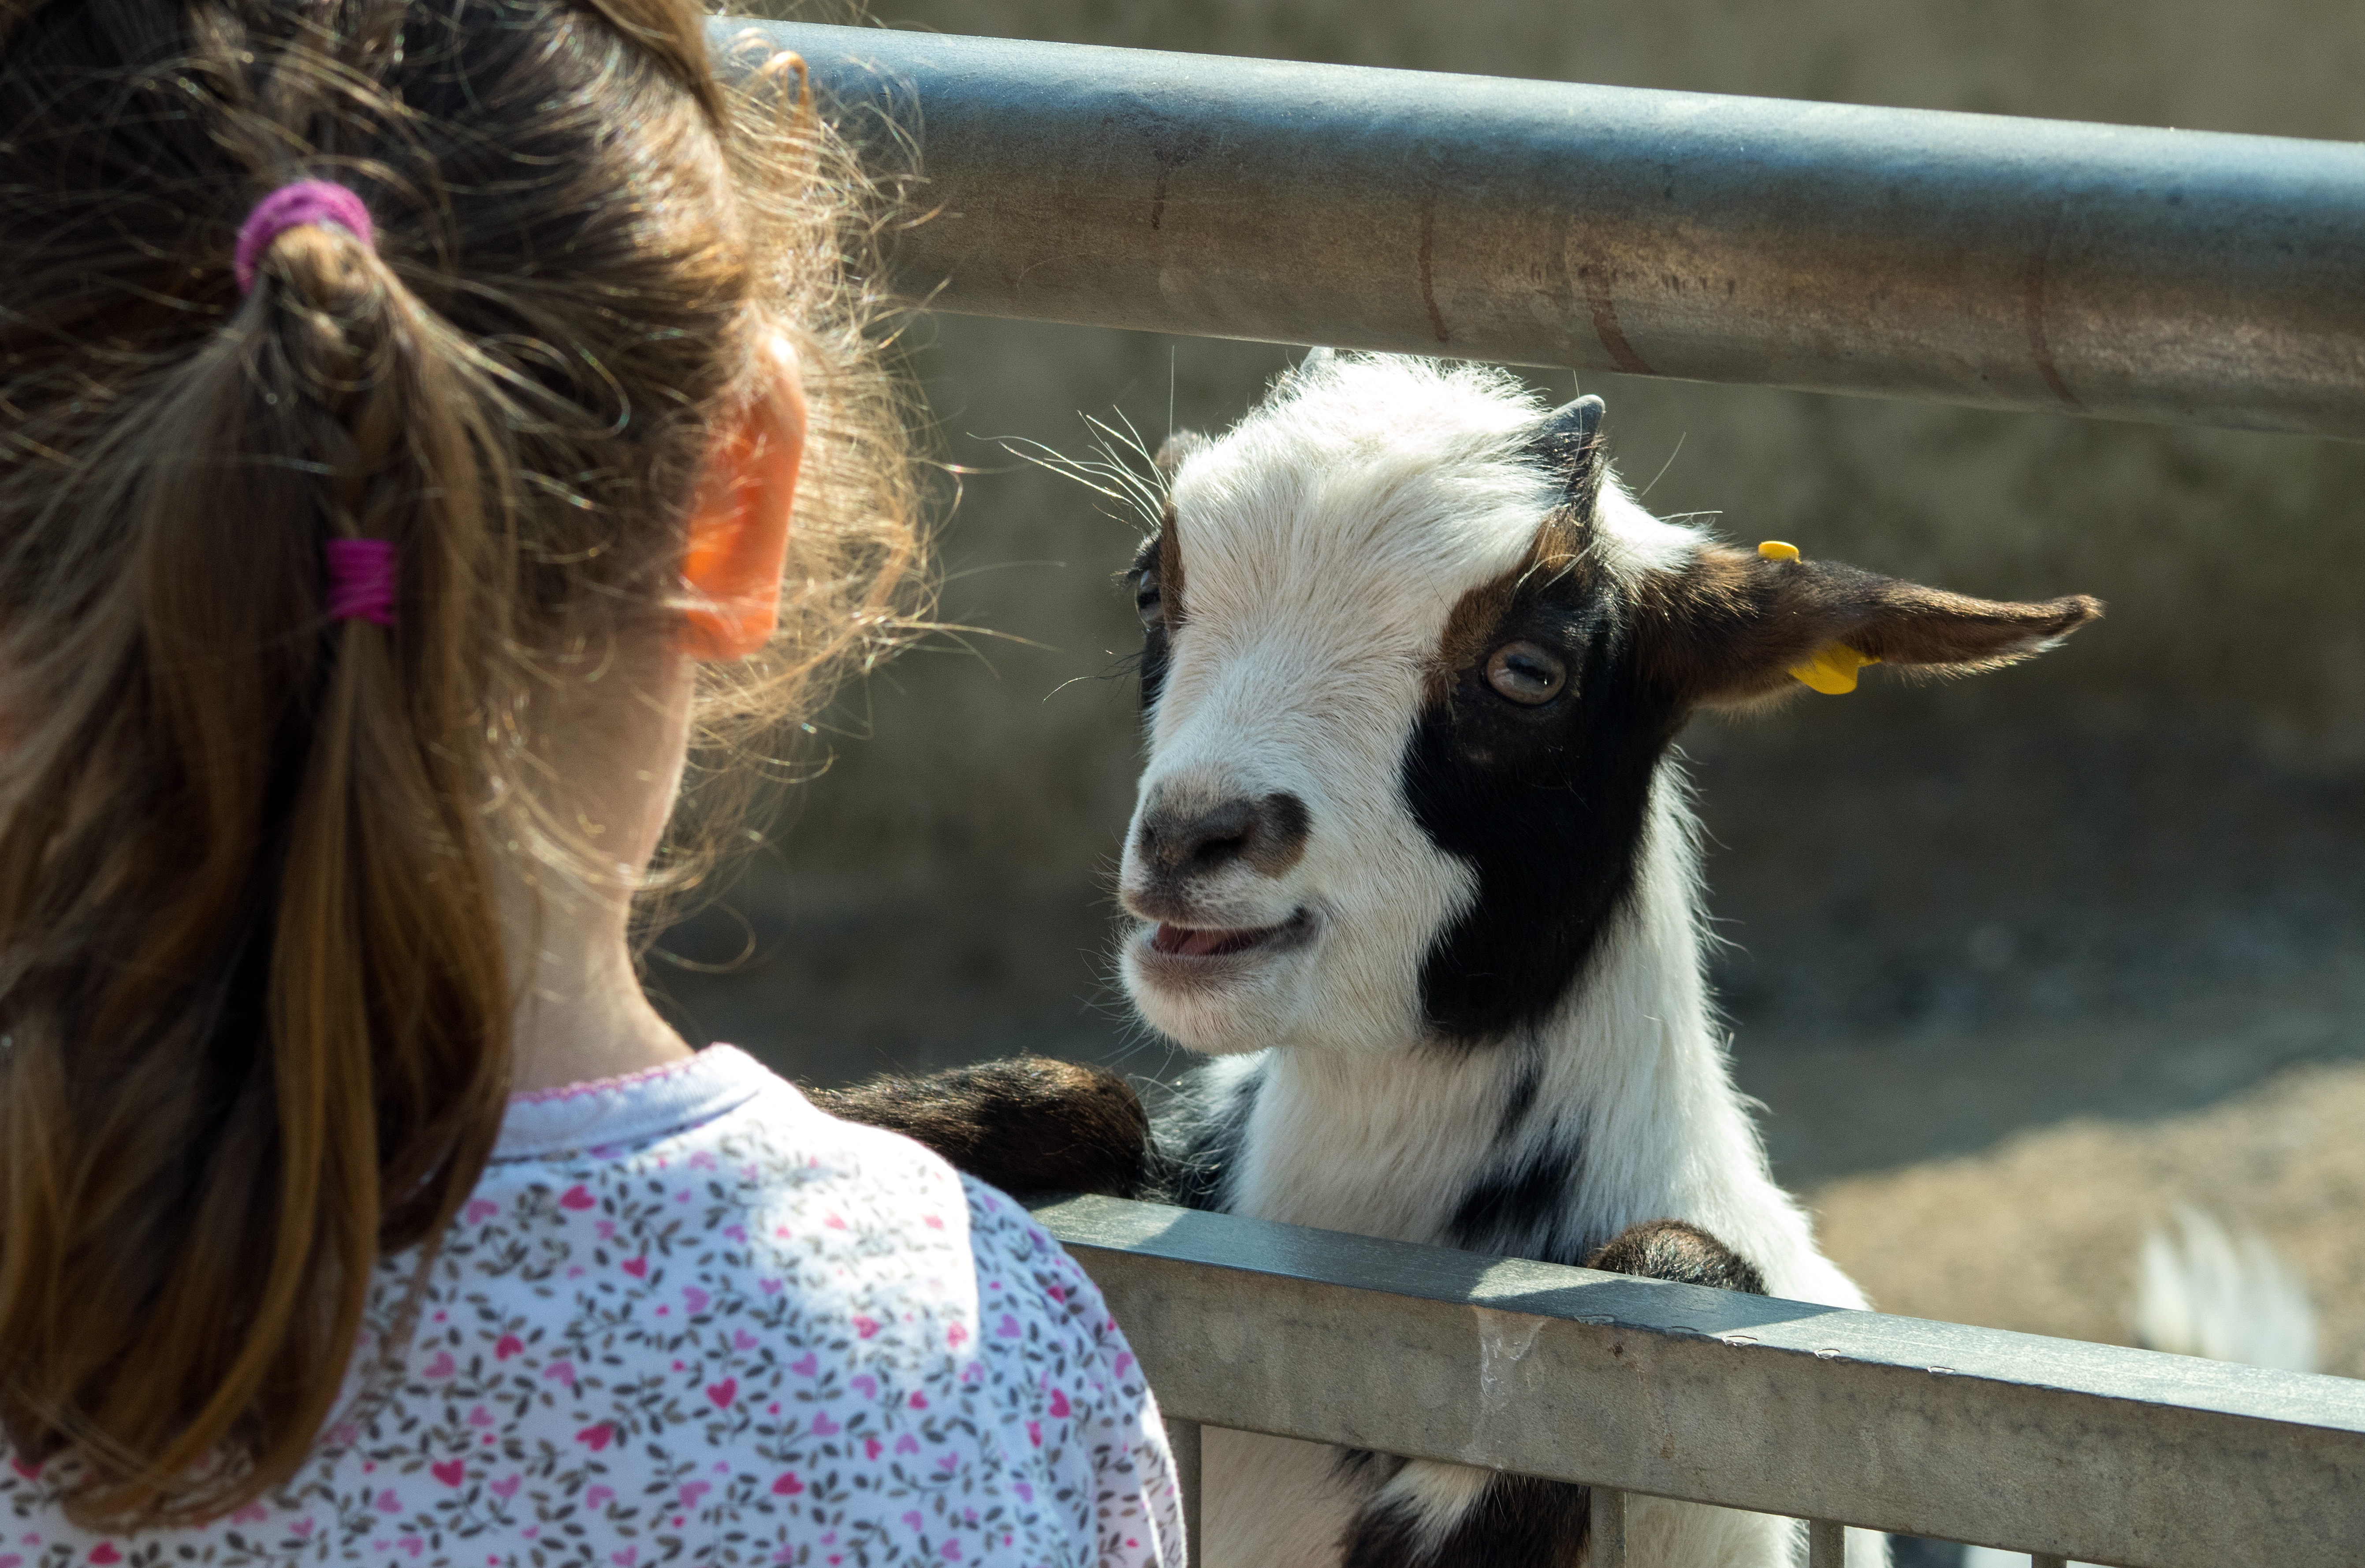
goat, zoo, livestock, mammal, child, mountain goat, enclosure, goats, vertebrate, horns, domestic goat, billy goat, cattle like mammal, cow goat family